Zhou Guanyu

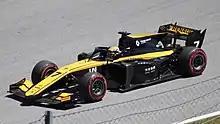
Zhou at the 2019 Spielberg Formula 2 round

In December 2018, Zhou joined UNI-Virtuosi Racing along with Luca Ghiotto for the 2019 FIA Formula 2 Championship. Zhou achieved a maiden feature race podium in Barcelona after a strong qualifying and leading most of the race before dropping to third due to tyre degradation. He subsequently achieved another 3rd in the Monaco sprint race by overtaking Artem Markelov at the start. At Silverstone, Zhou scored his first Formula 2 pole position, becoming the first Chinese driver to do so. Later, Zhou also scored third place in the sprint race at Paul Ricard. In the feature race at Silverstone, he lost positions to his teammate and race winner Luca Ghiotto and the second-place driver Nicholas Latifi. In Abu Dhabi, he also finished third with the fastest lap in Race 1. He finished seventh in the championship and was subsequently awarded the Anthoine Hubert Award for being the highest-finishing rookie.